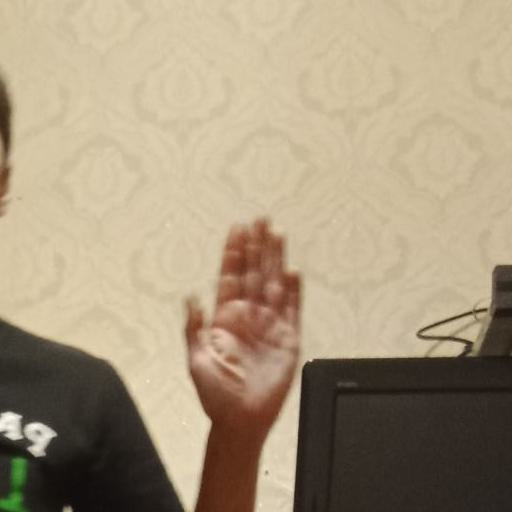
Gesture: stop